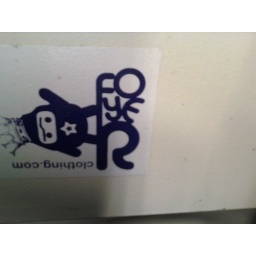
Manna saw this on the wall near the floor in one of our classes, I was faster, so I got the picture.